Old Town House (Union, Maine)

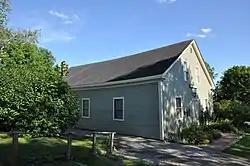

The Old Town House, also known as the Union Town House, is a historic government building at 128 Town House Road in Union, Maine. Built in 1840, it served the town for many years as its town hall, and as one of its major social venues. It is now owned by the local historical society, which operates it as a community meeting place. It was listed on the National Register of Historic Places in 2001.